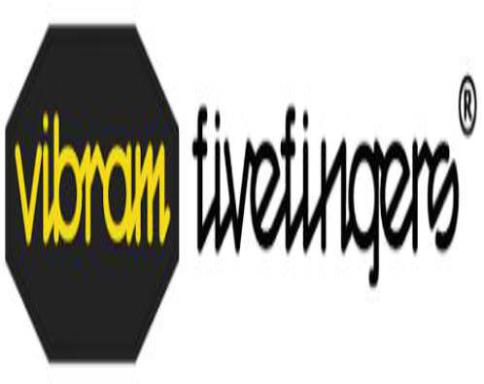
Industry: Clothes